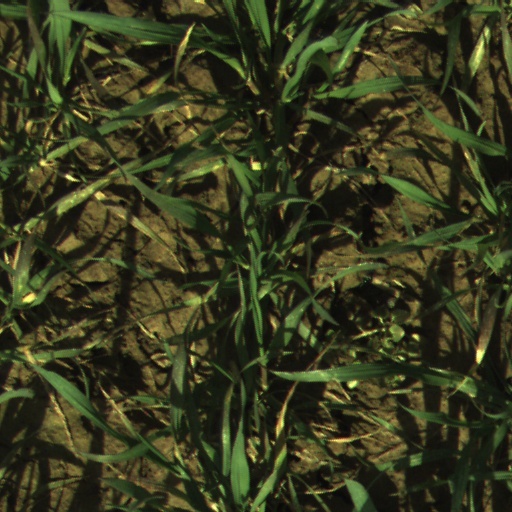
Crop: wheat